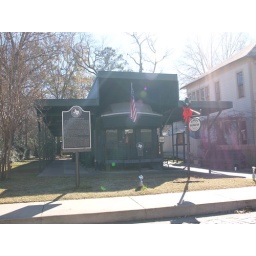
Jefferson Texas Old Historic Small Town in 2011 Rail road train car Roads Building Signs Architecture